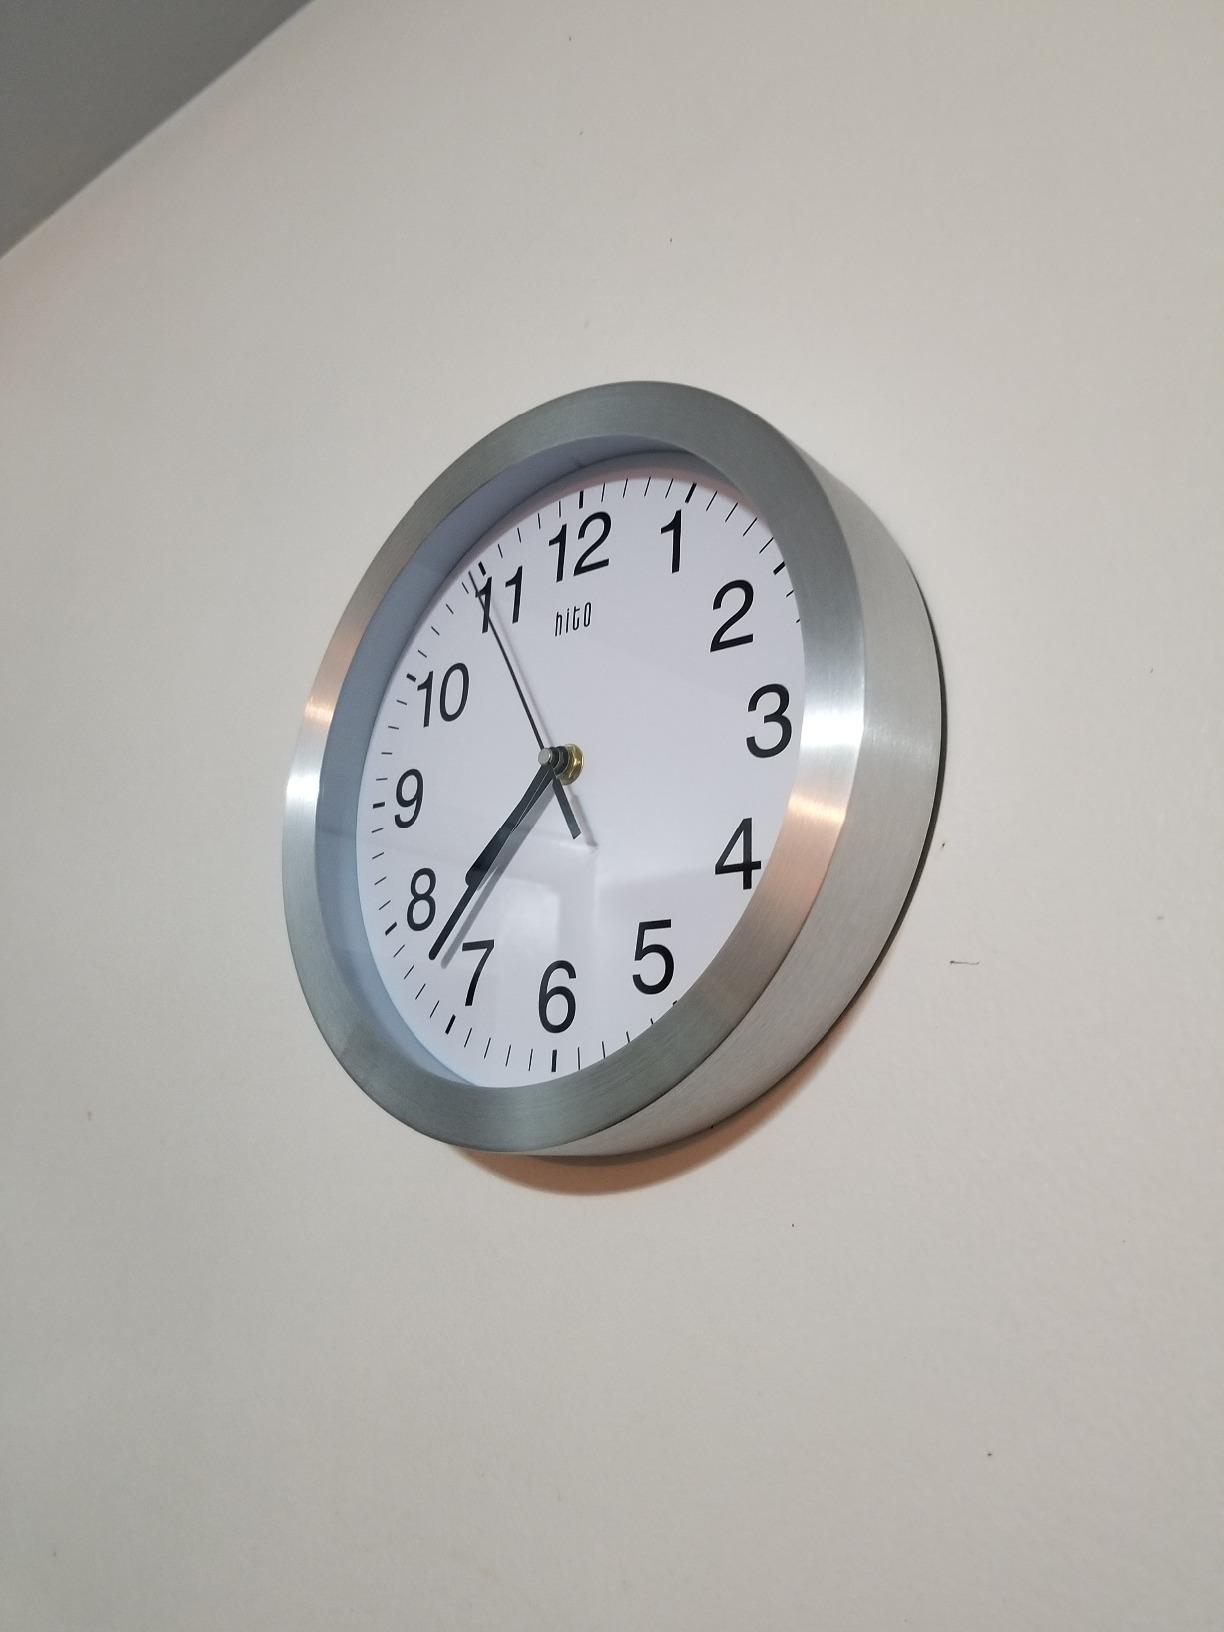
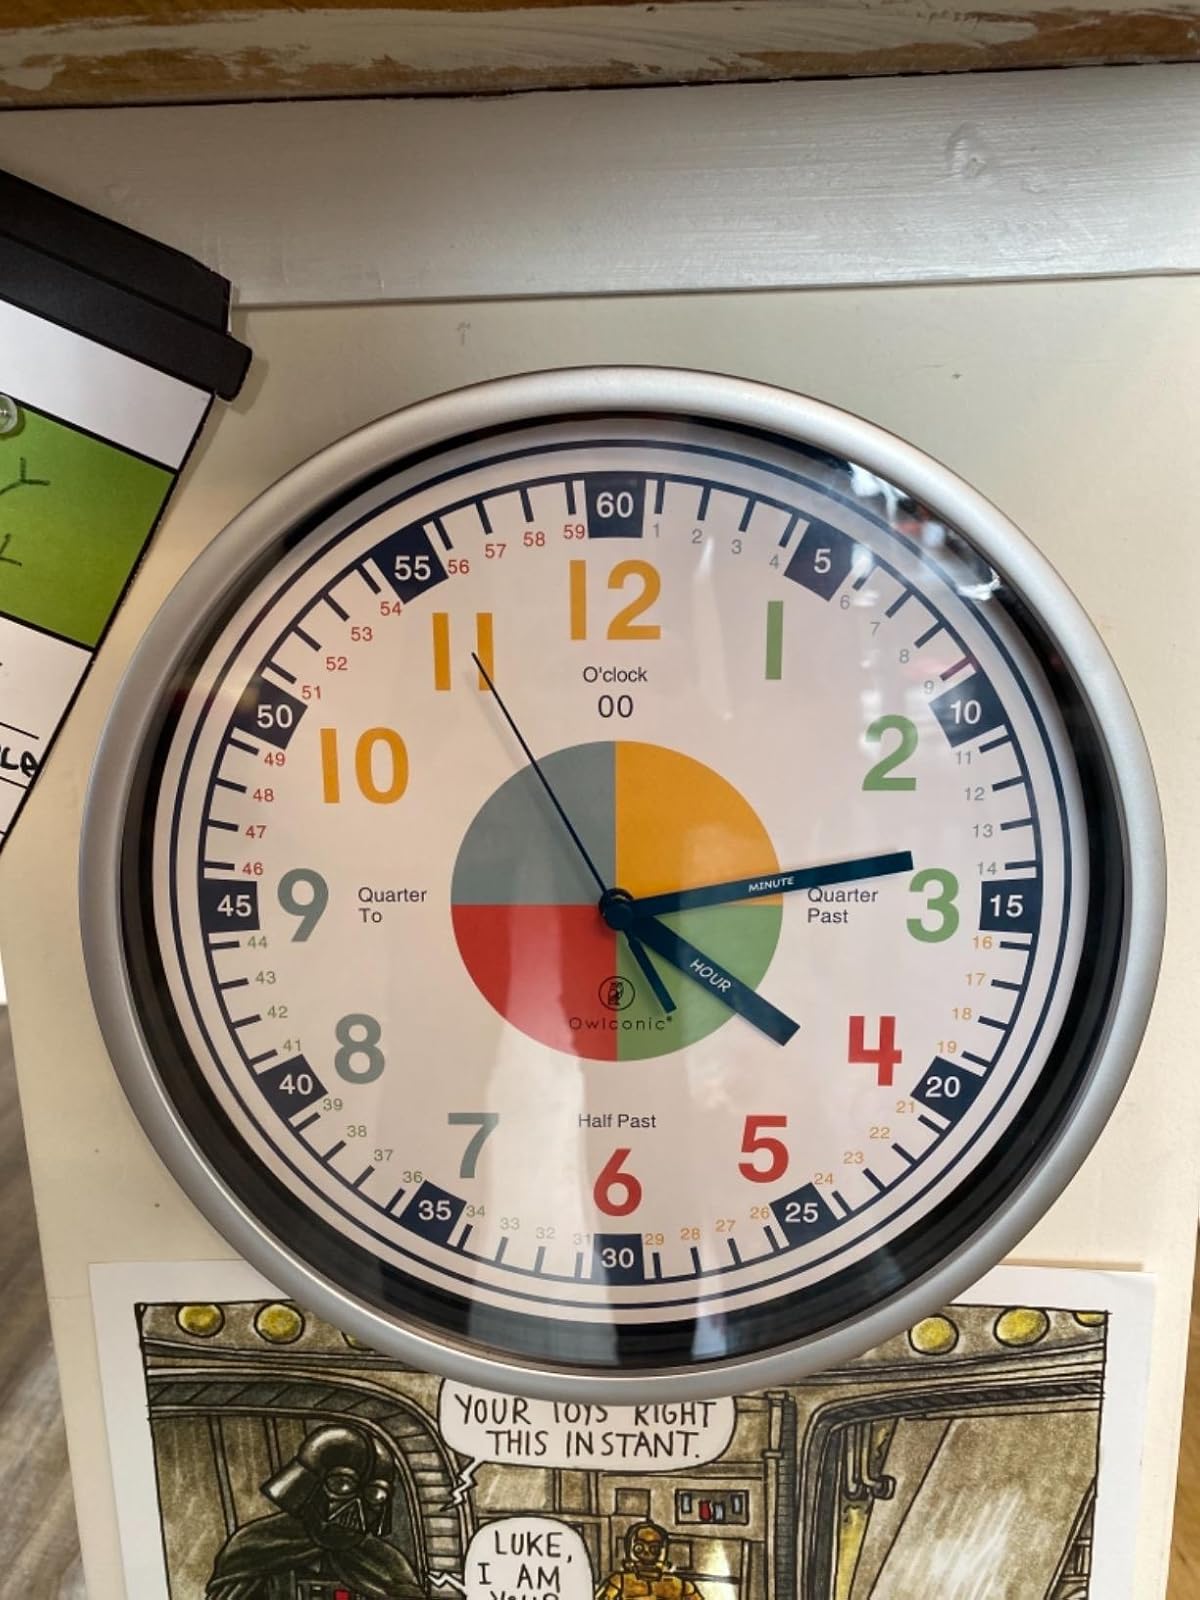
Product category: clock
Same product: no